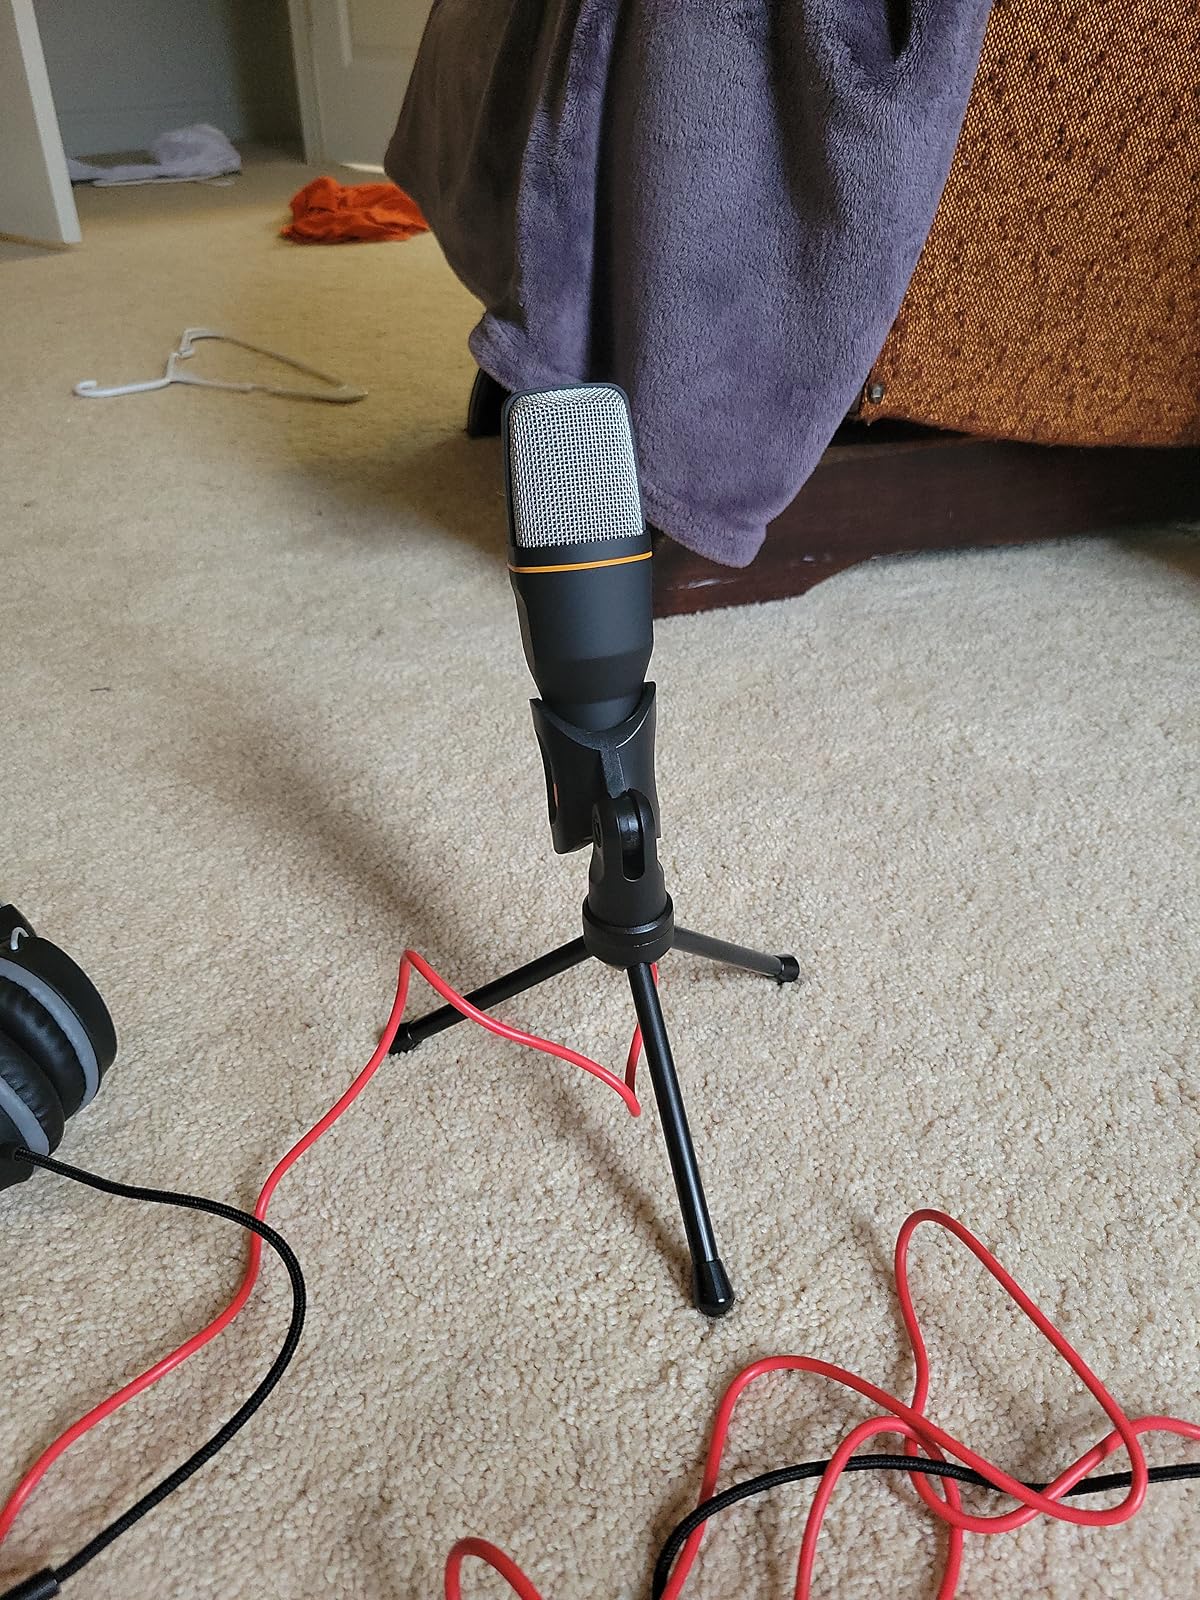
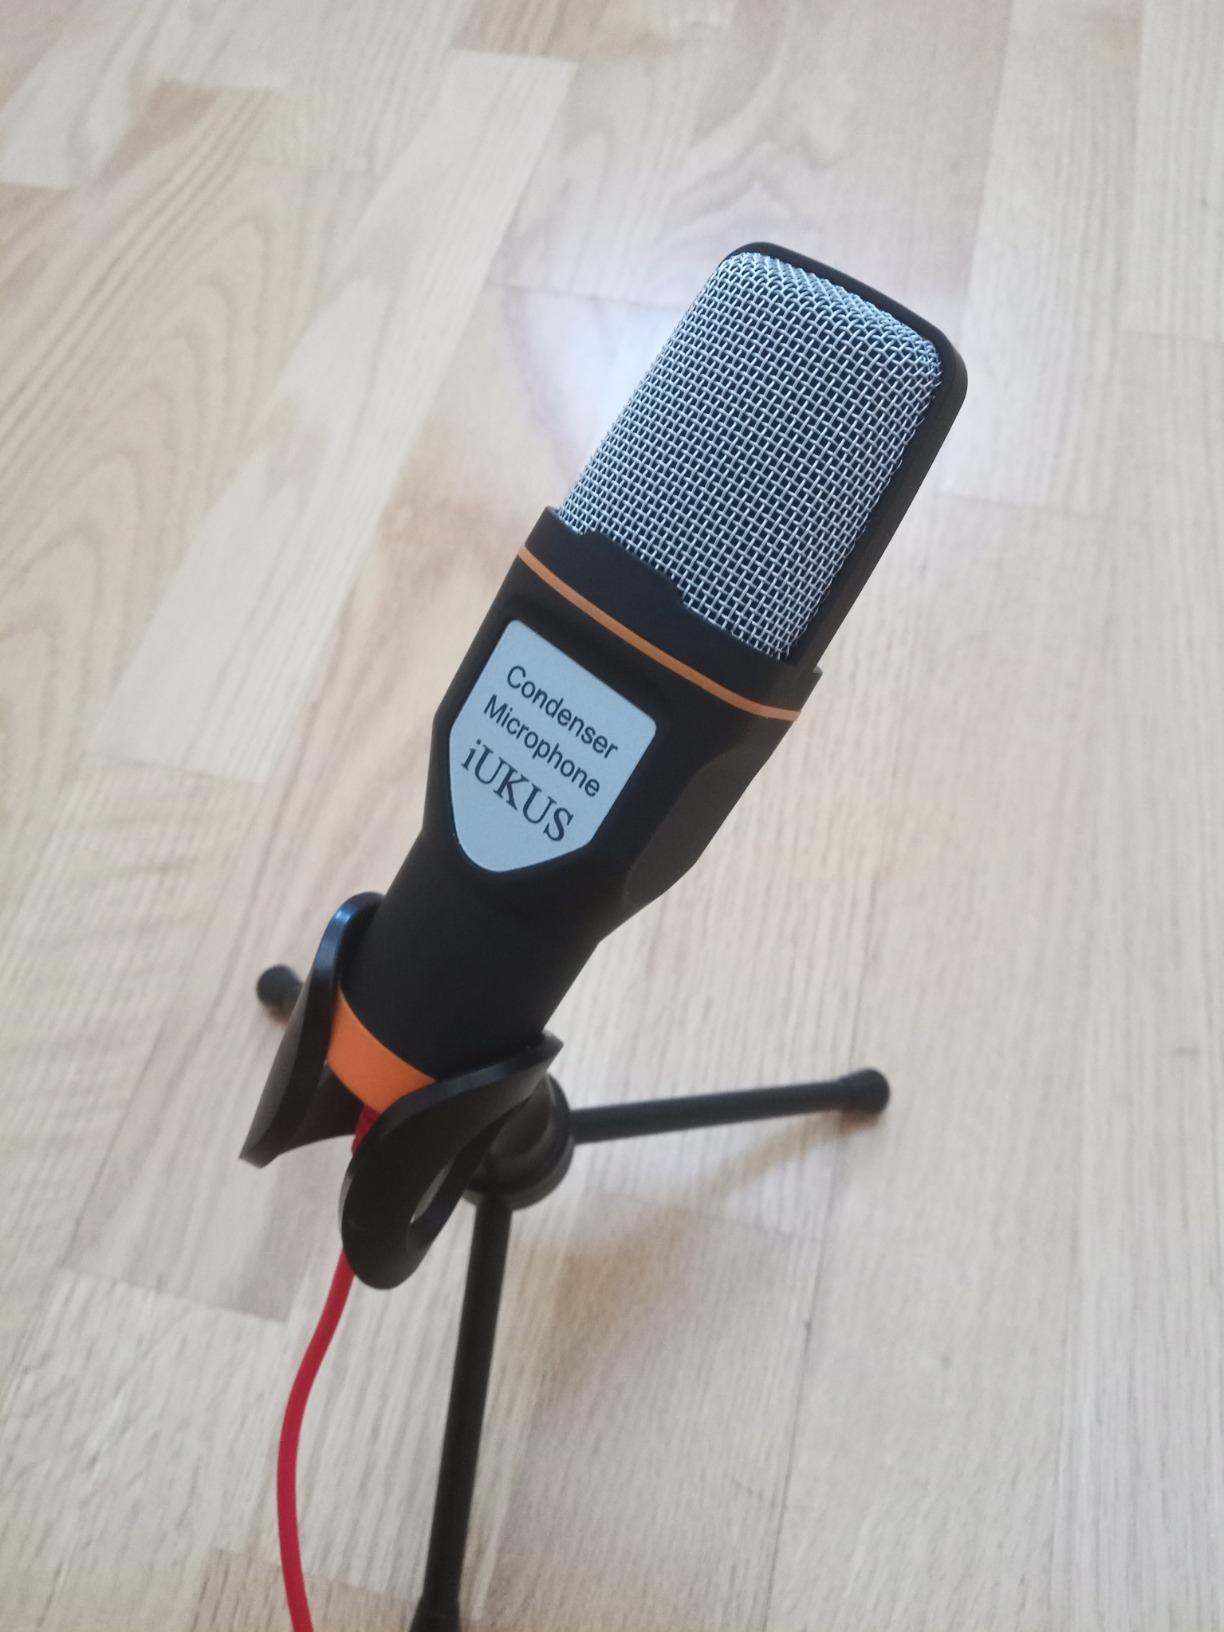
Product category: microphone
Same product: yes